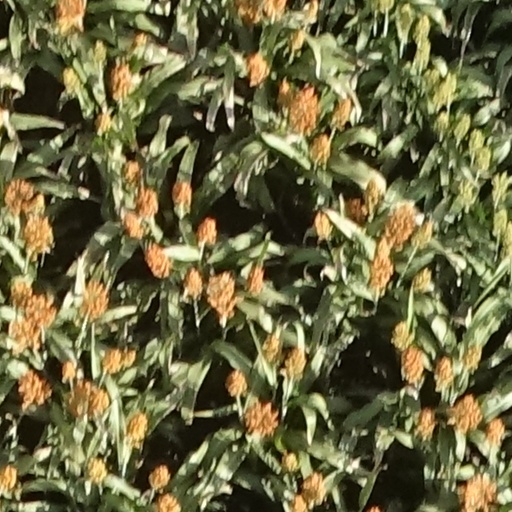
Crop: sorghum